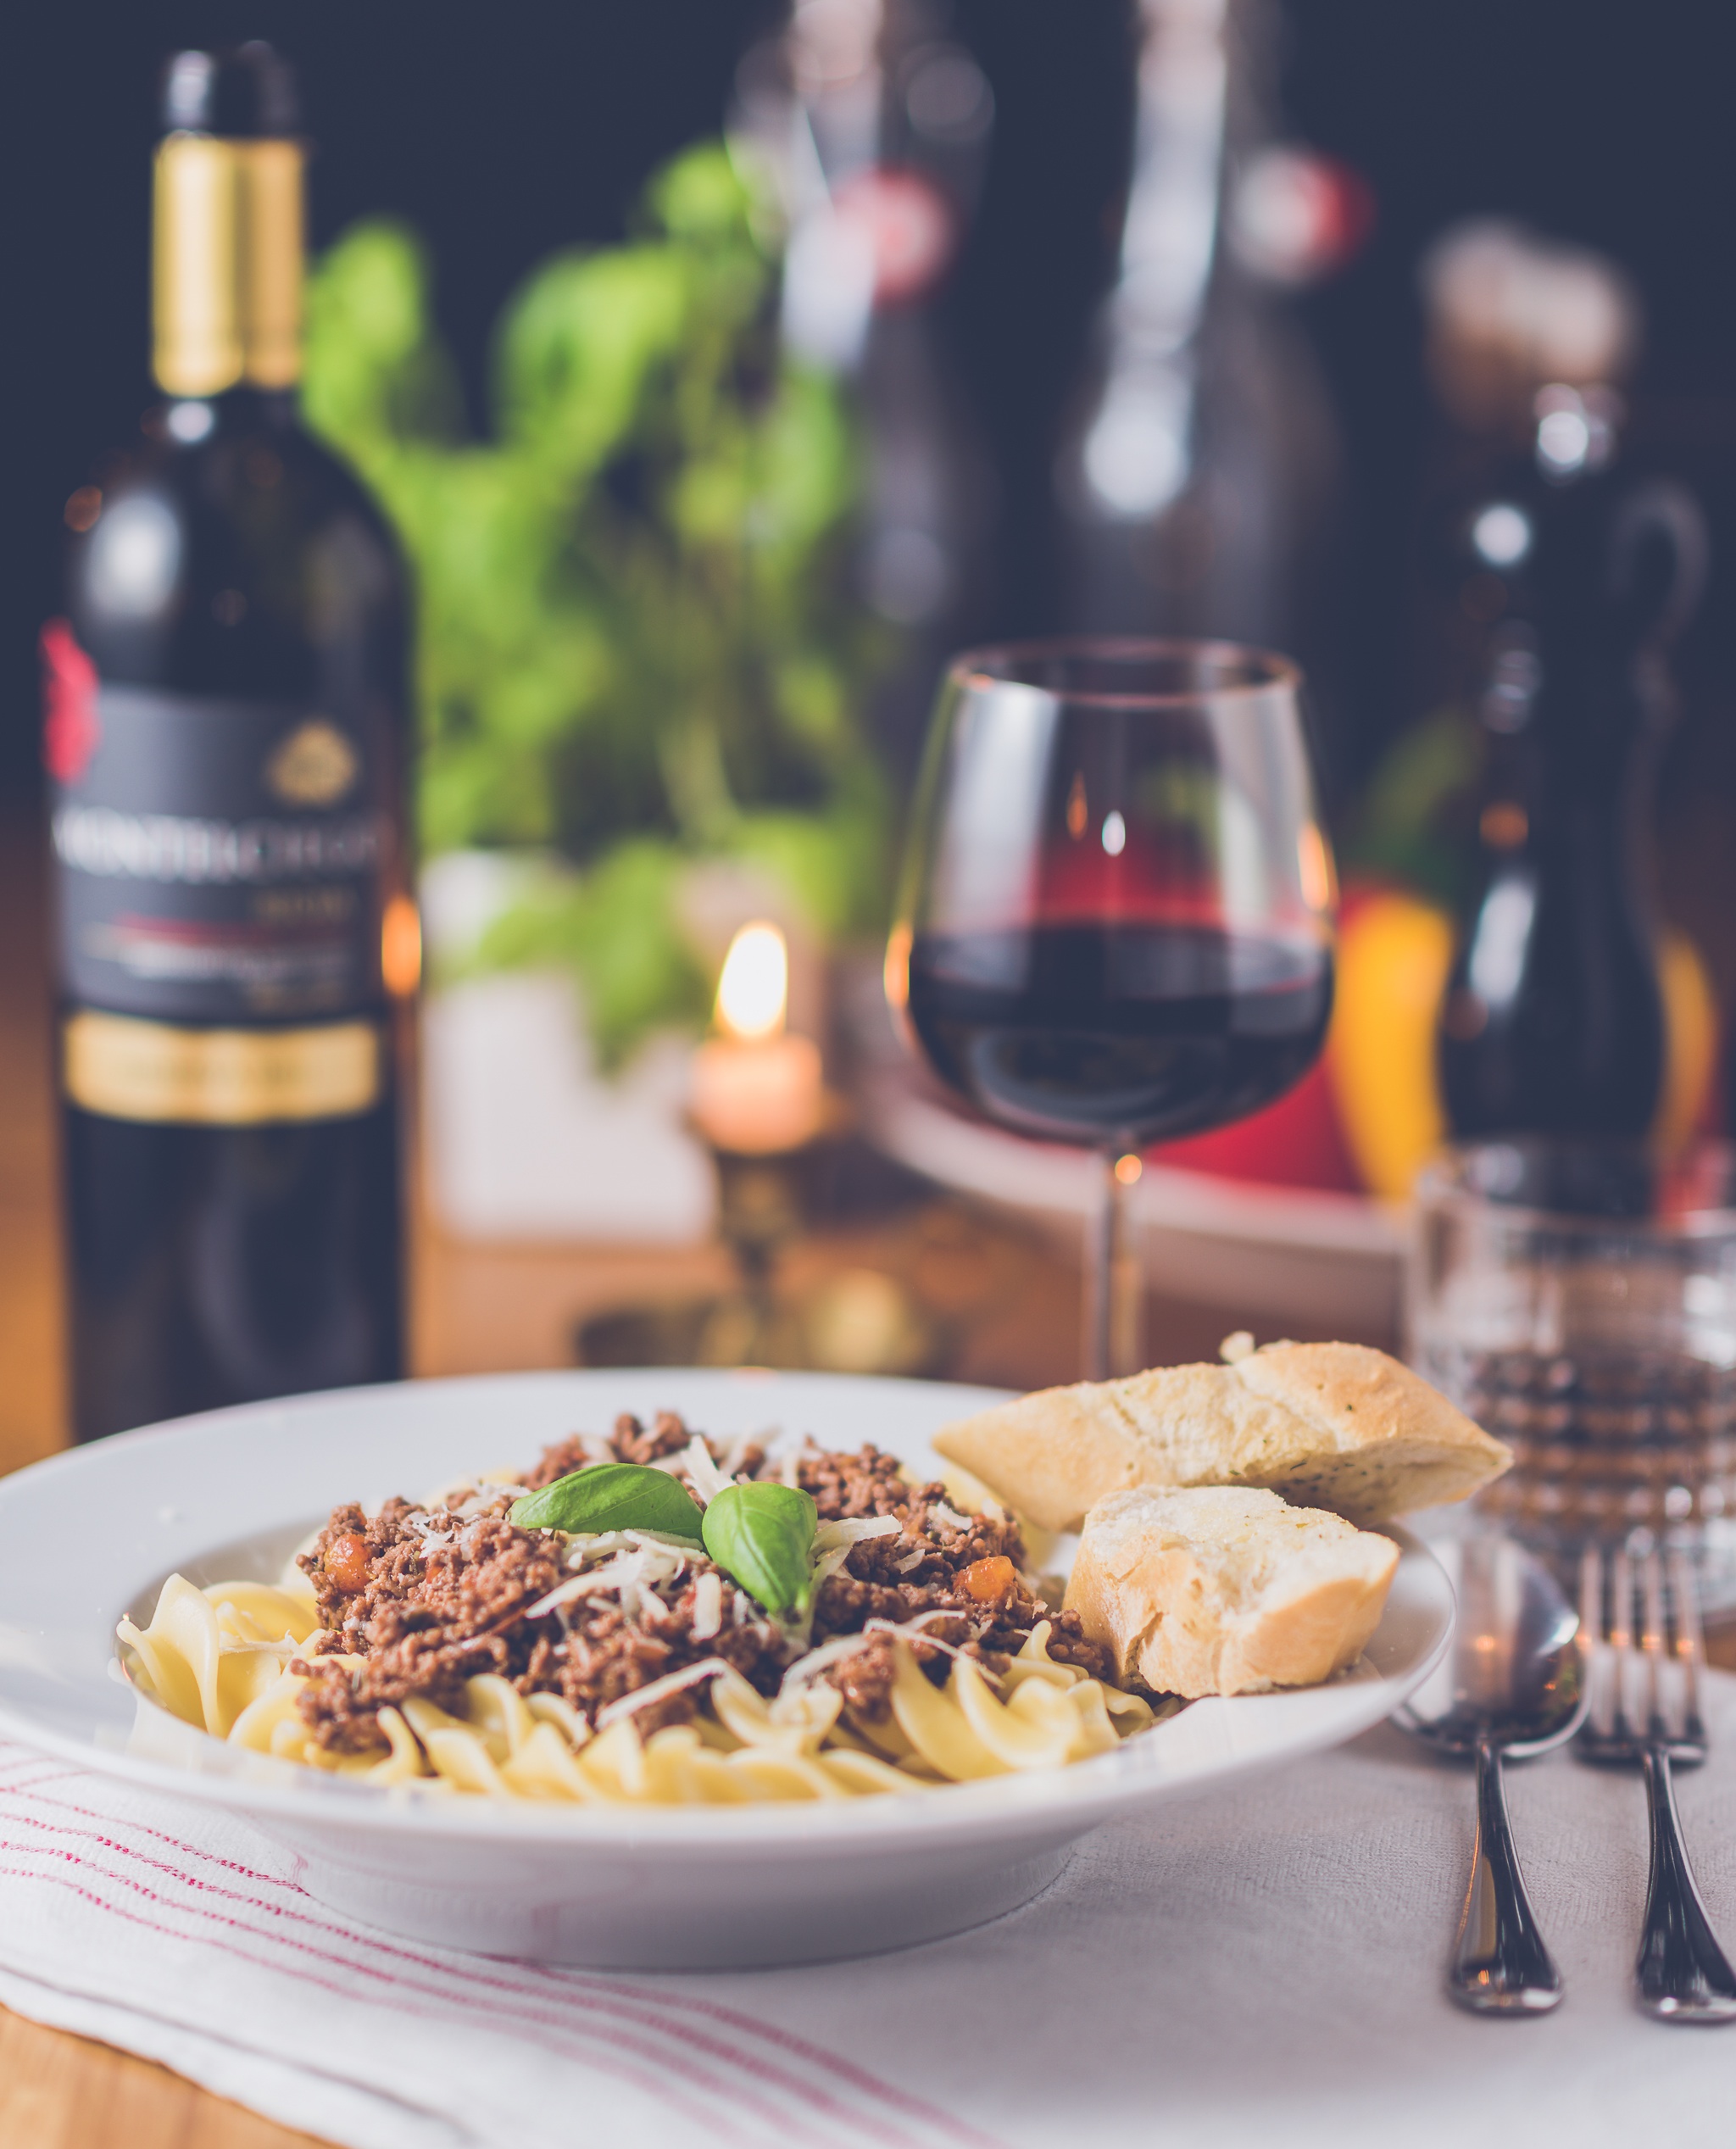
wine, glass, dish, meal, food, produce, breakfast, cuisine, pastum, dinner, brunch, sense